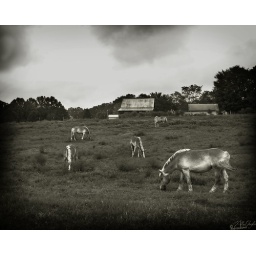
Along Shady Grove road near Paris, TN. This group of draught horses graze.